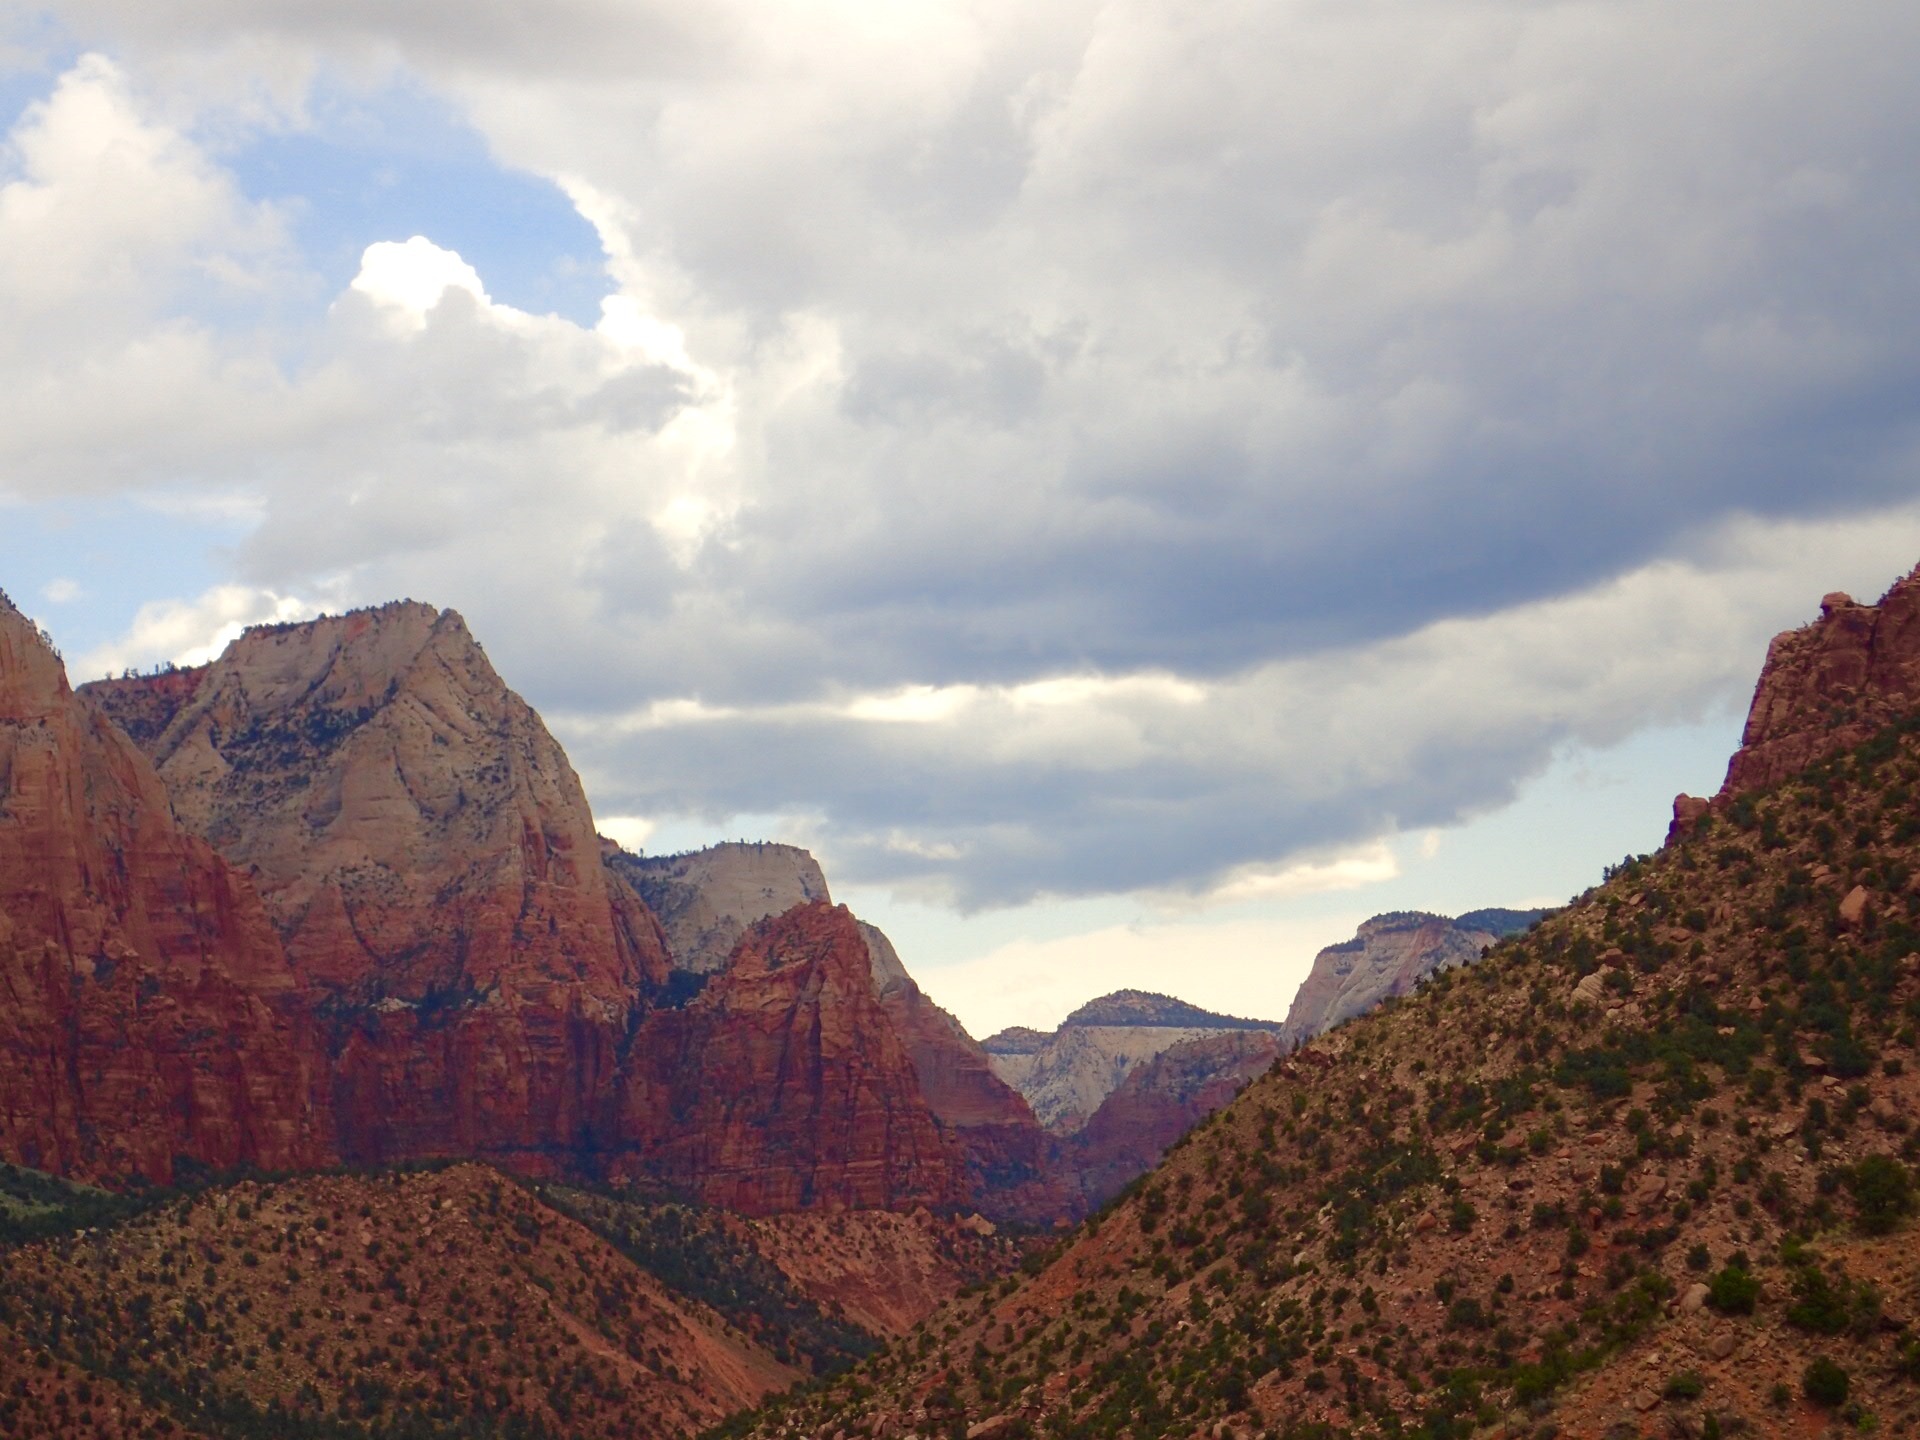
landscape, nature, rock, wilderness, mountain, cloud, sky, hill, valley, mountain range, hike, autumn, canyon, geology, utah, badlands, plateau, zion national park, landform, geographical feature, mountainous landforms